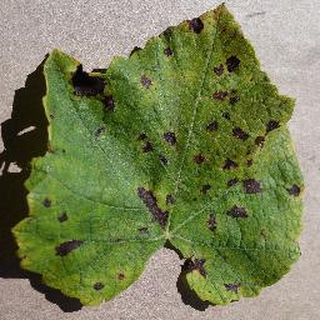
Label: grape_leaf_blight